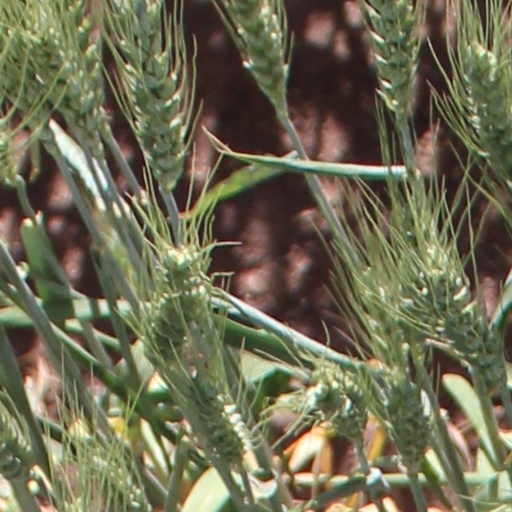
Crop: wheat